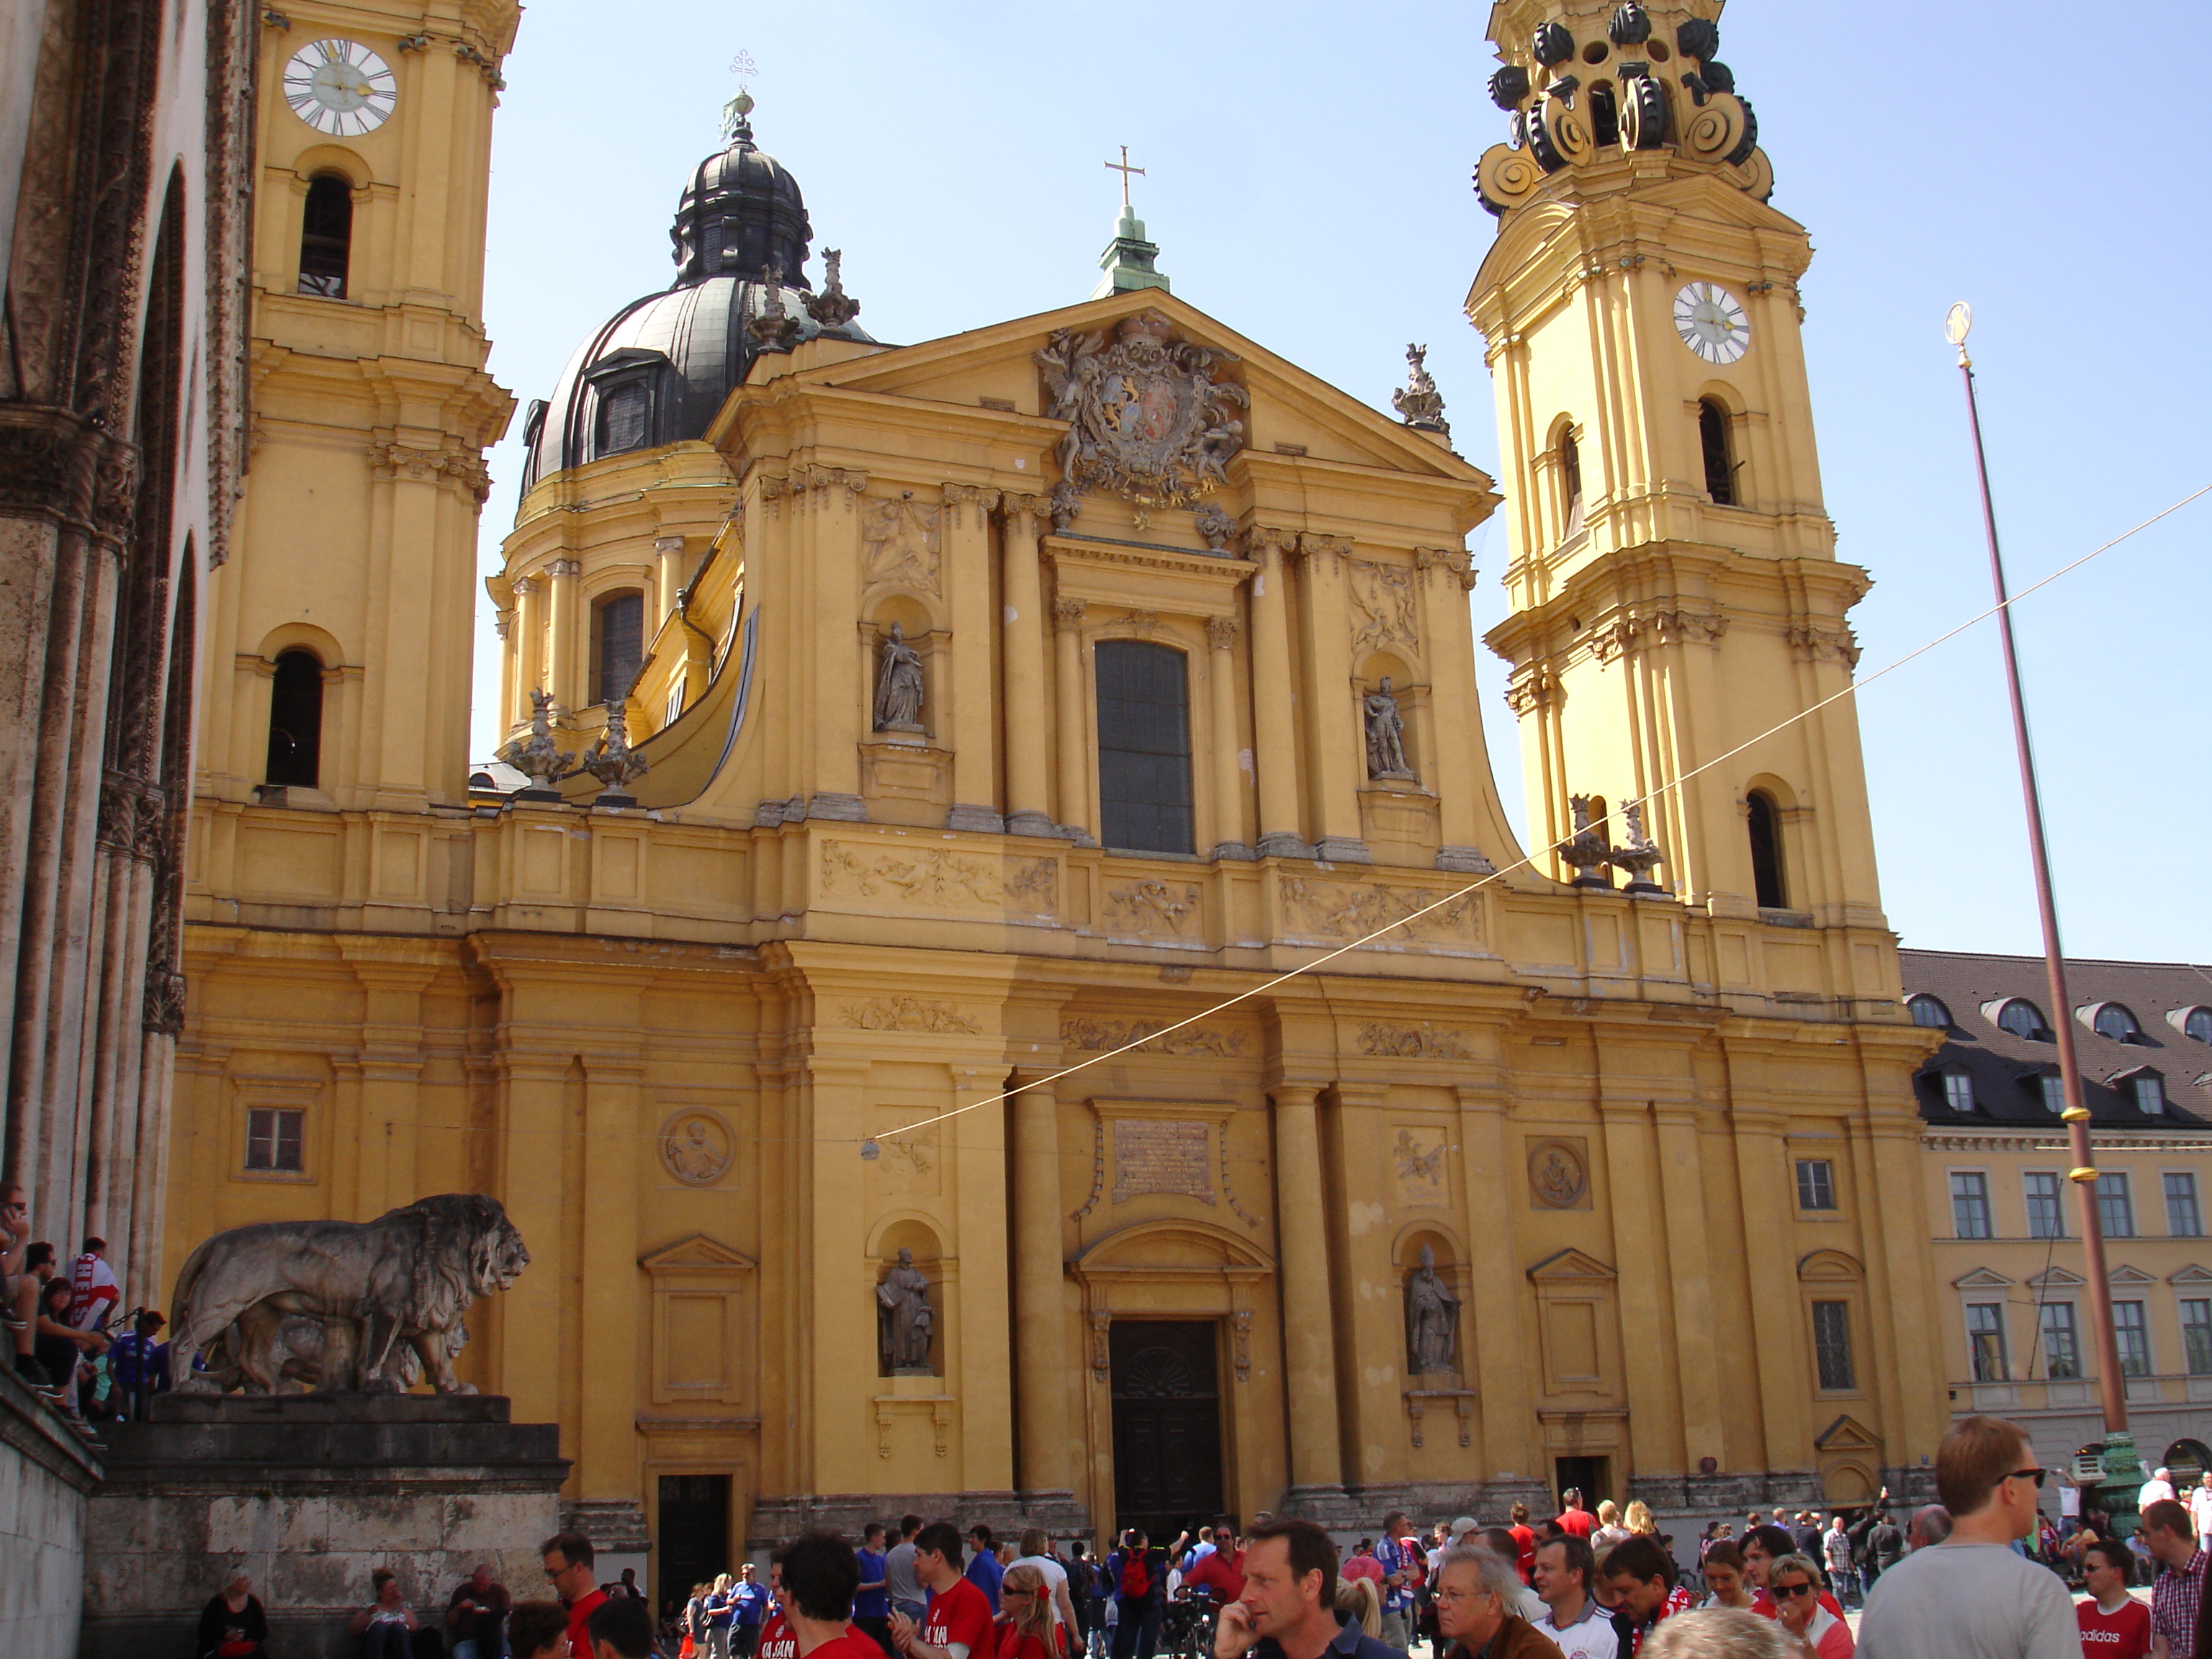
munich, landmark, building, architecture, classical architecture, medieval architecture, place of worship, basilica, church, parish, convent, facade, plaza, cathedral, city, town square, byzantine architecture, temple, historic site, tourism, pilgrimage